Git Along Little Dogies (film)

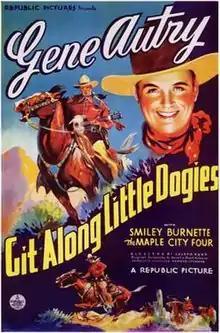
Theatrical release poster

Git Along Little Dogies is a 1937 American Western film directed by Joseph Kane and starring Gene Autry, Smiley Burnette, and the Maple City Four. Written by Dorrell and Stuart E. McGowan, the film is about a singing cowboy who gets caught up in a war between oilmen and cattle ranchers, taking the side of the ranchers until he learns that oil will bring a railroad to town. The film is also known as "Serenade of the West" in the United Kingdom.